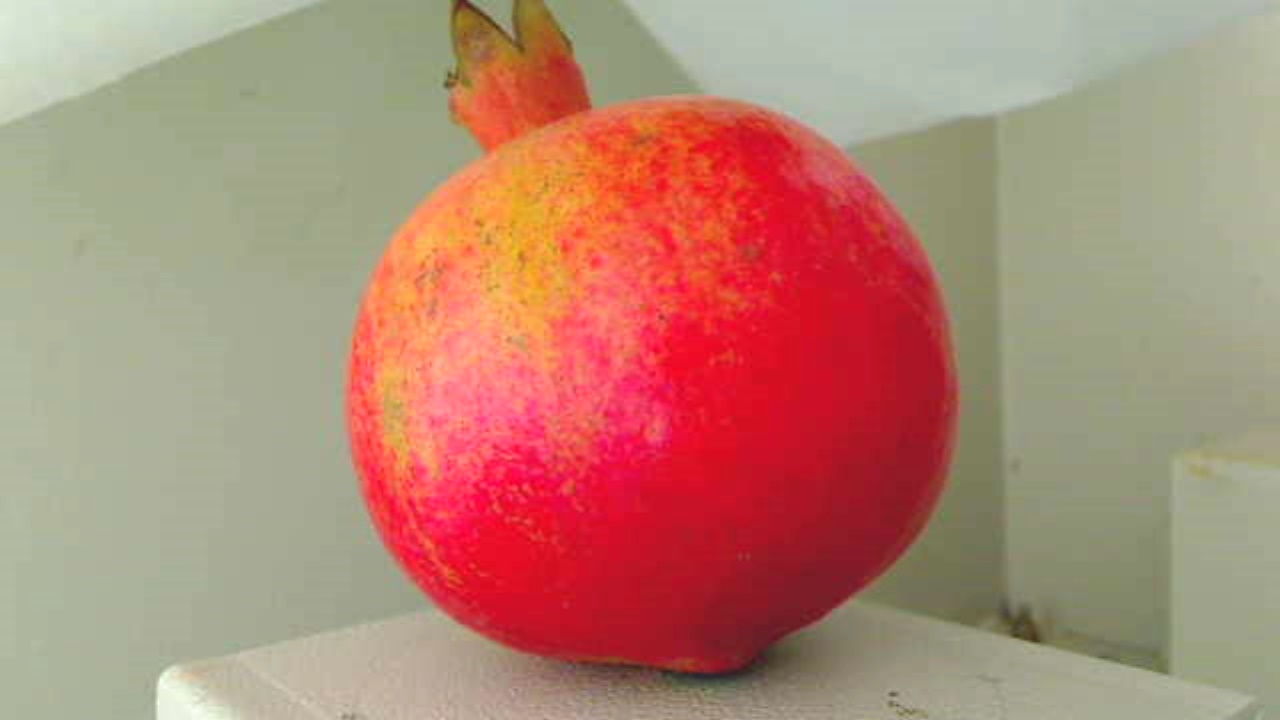
Grade: grade-2
Quality: quality-1